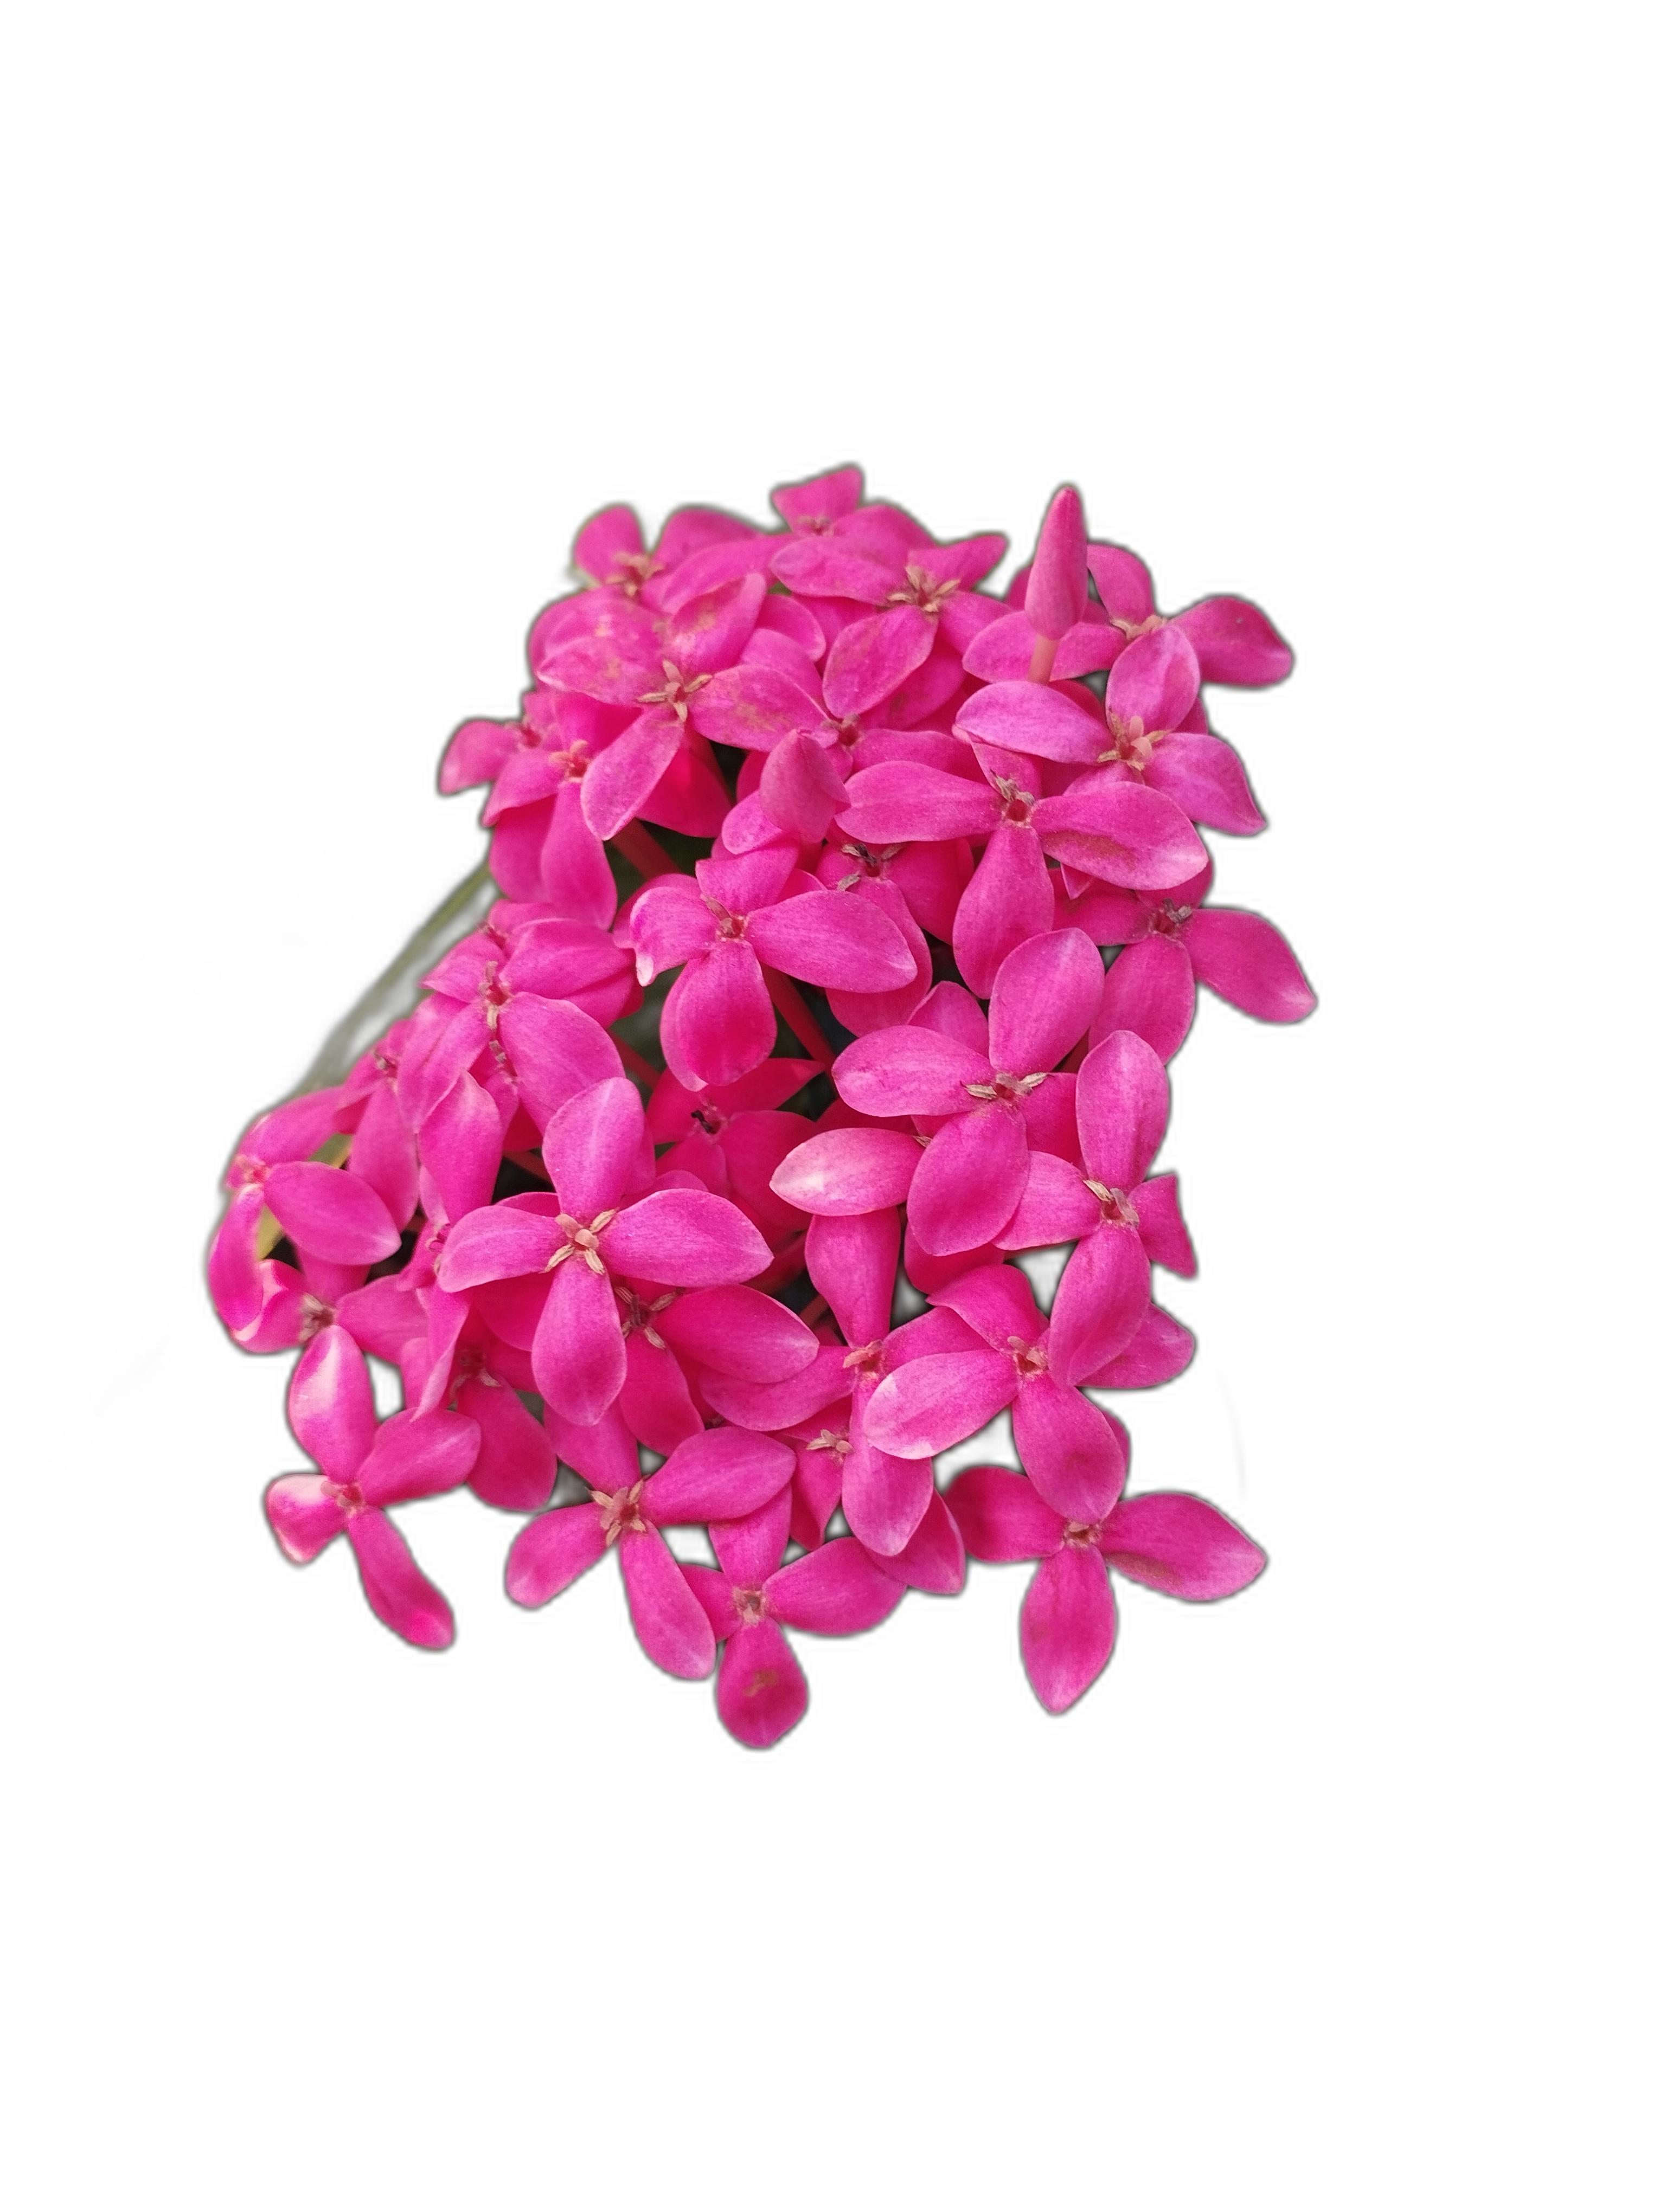
Label: Jungle geranium